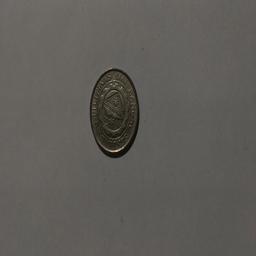
Label: 1_Old_Back